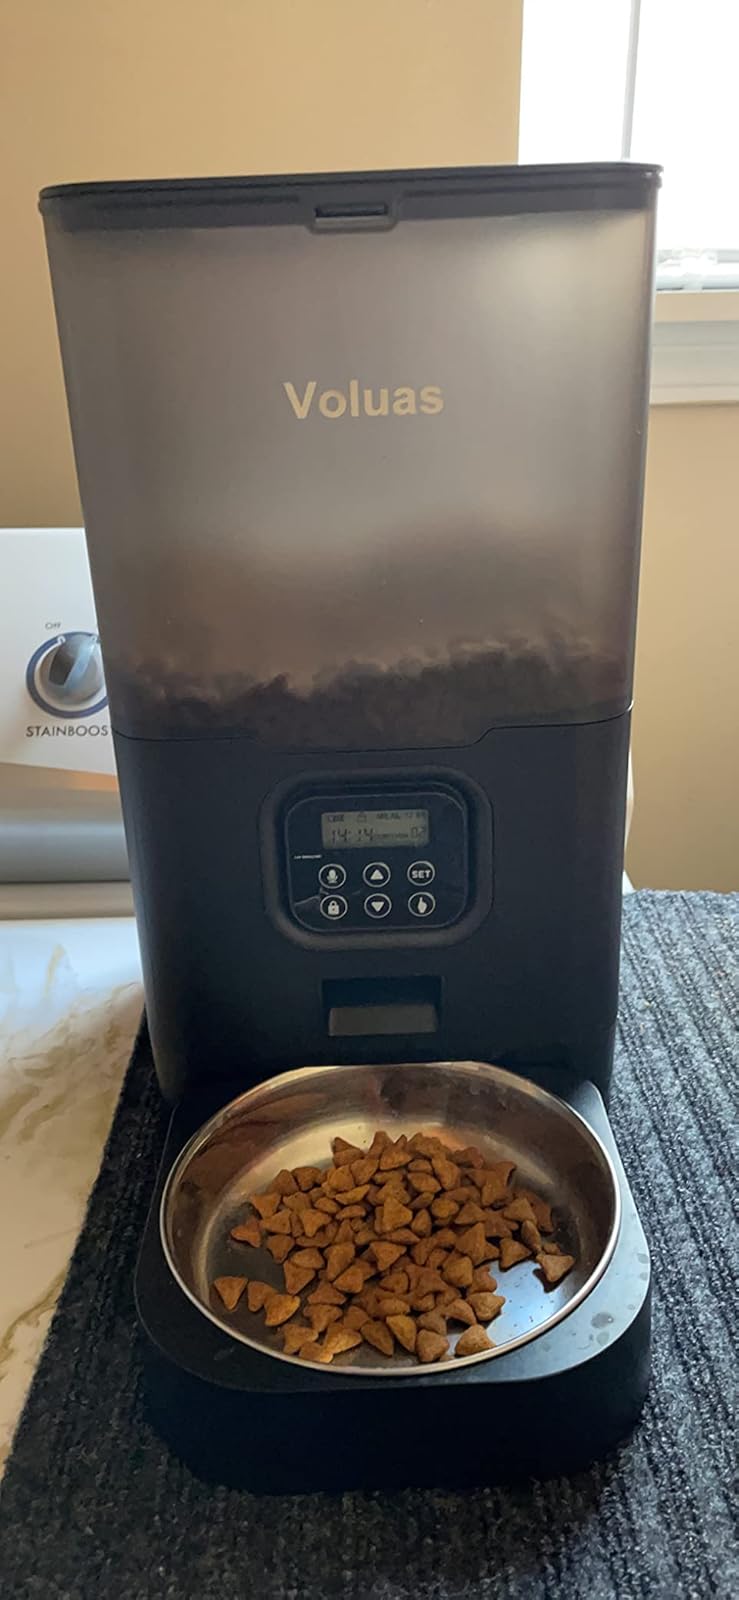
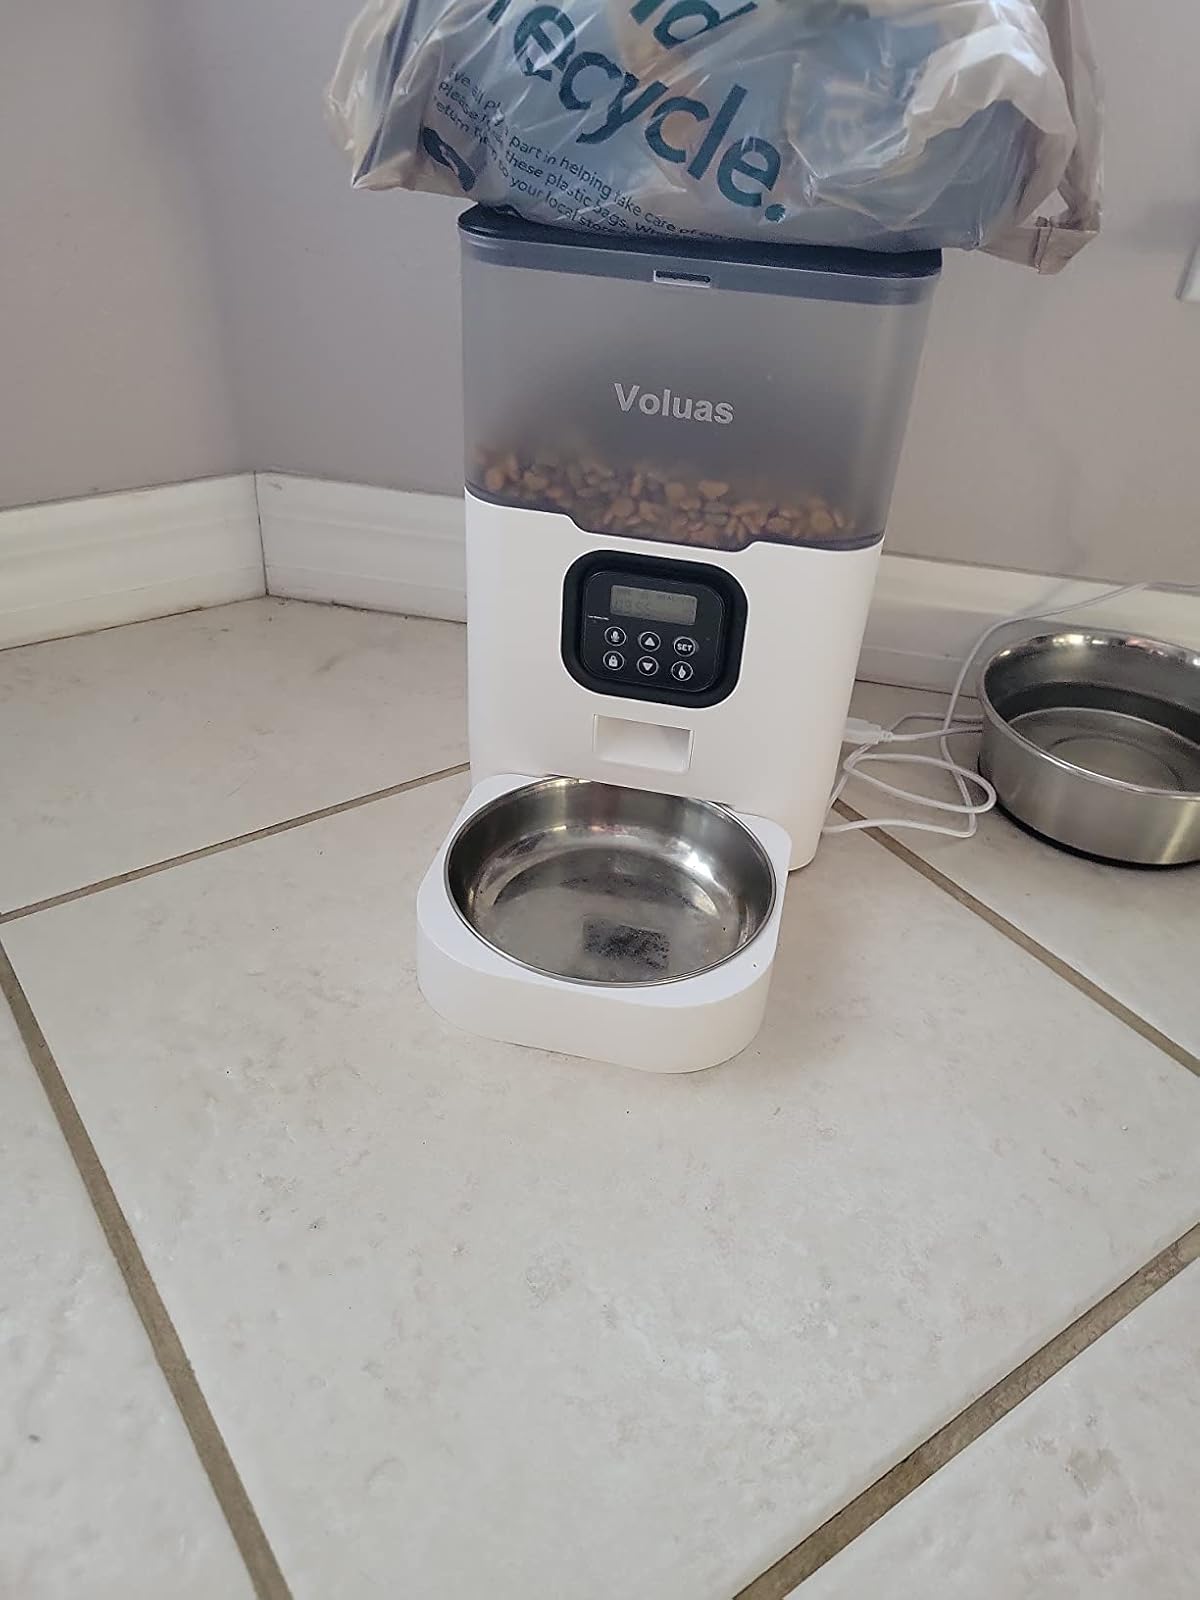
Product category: items_feeder
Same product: no